Josephoartigasia

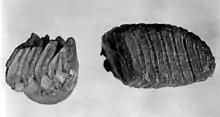
Molars of an extinct capybara-like rodent, exhibiting lophs

The walls of the molars are concave, and the molars are tightly packed together. Like other dinomyids, the occlusal (biting) surface of each grinding tooth has smooth and slightly curved lophs (ridges). The back lophs have a decently thick enamel coat, whereas the front lophs have next to no enamel. This, alongside a sparsity of interprismatic (between crystallic prisms of enamel) cementum, would suggest that the lophs are separated only by a thin layer of enamel. This sloping enamel thickness and thin cementum layer are characteristic of the genus.